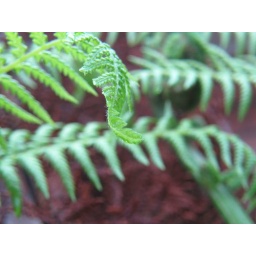
Tree fern after the heatwave. The dead brown foliage in the background is the result of the recent heat-wave.